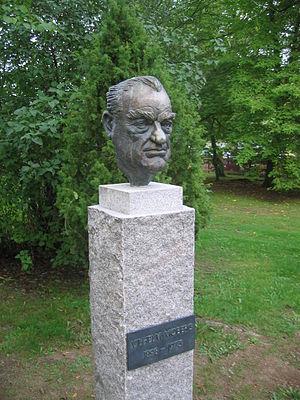
Vilhelm Moberg est un écrivain, dramaturge et polémiste suédois, né le 20 août 1898 à Moshultamåla dans le Småland et mort le 8 août 1973. Il a débuté comme journaliste et a été le plus jeune rédacteur en chef de Suède en 1920.
L'Institut des émigrants suédois gère les activités de la maison des émigrants à Växjö. Son but est d'encourager la recherche sur les émigrants suédois et de favoriser les contacts avec les descendants de ceux-ci.